Ni-Vanuatu

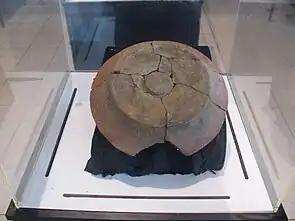
Pottery displayed in Vanuatu Cultural Centre, Port Villa

Women in particular have a unique perspective in their relationship to traditional customs and colonial ideas. Island dresses represent a national connection to Vanuatu; however, many ni-Vanuatu women consciously choose to adopt modern clothing as attitudes towards convenience, aesthetics, and gender equality are considered. Although modern clothing is preferred on most occasions, the respect for "kastom" in island dresses are incorporated into special events such as festivals, ceremonies, and church gatherings.